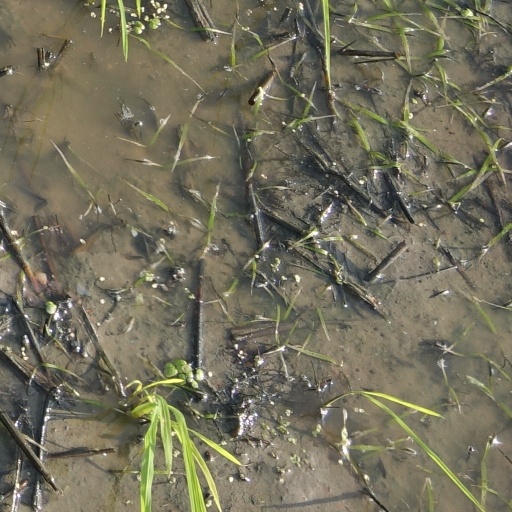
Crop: rice